3LHD

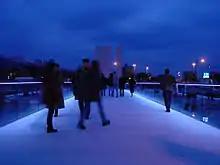
Memorial Bridge, Rijeka

3LHD is an architectural firm based in Zagreb, Croatia. The studio was responsible for designing many public and business objects throughout the country and abroad, is known for its simplicity and contemporary visual look in architecture. 3LHD was founded in 1994 in Zagreb, by a generation of contemporary Croatian architects. The founding partners are: Saša Begović, Marko Dabrović, Tatjana Grozdanić Begović and Silvije Novak. In 2016 they appointed a new partner, Paula Kukuljica.